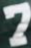
Number: 7